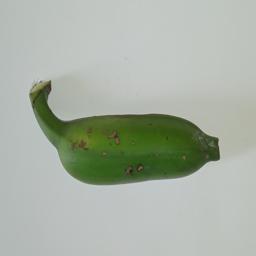
Ripeness: Green